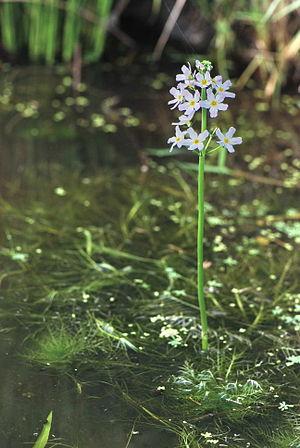
Hottonia palustris Saint-Michel en Brenne (Indre), France